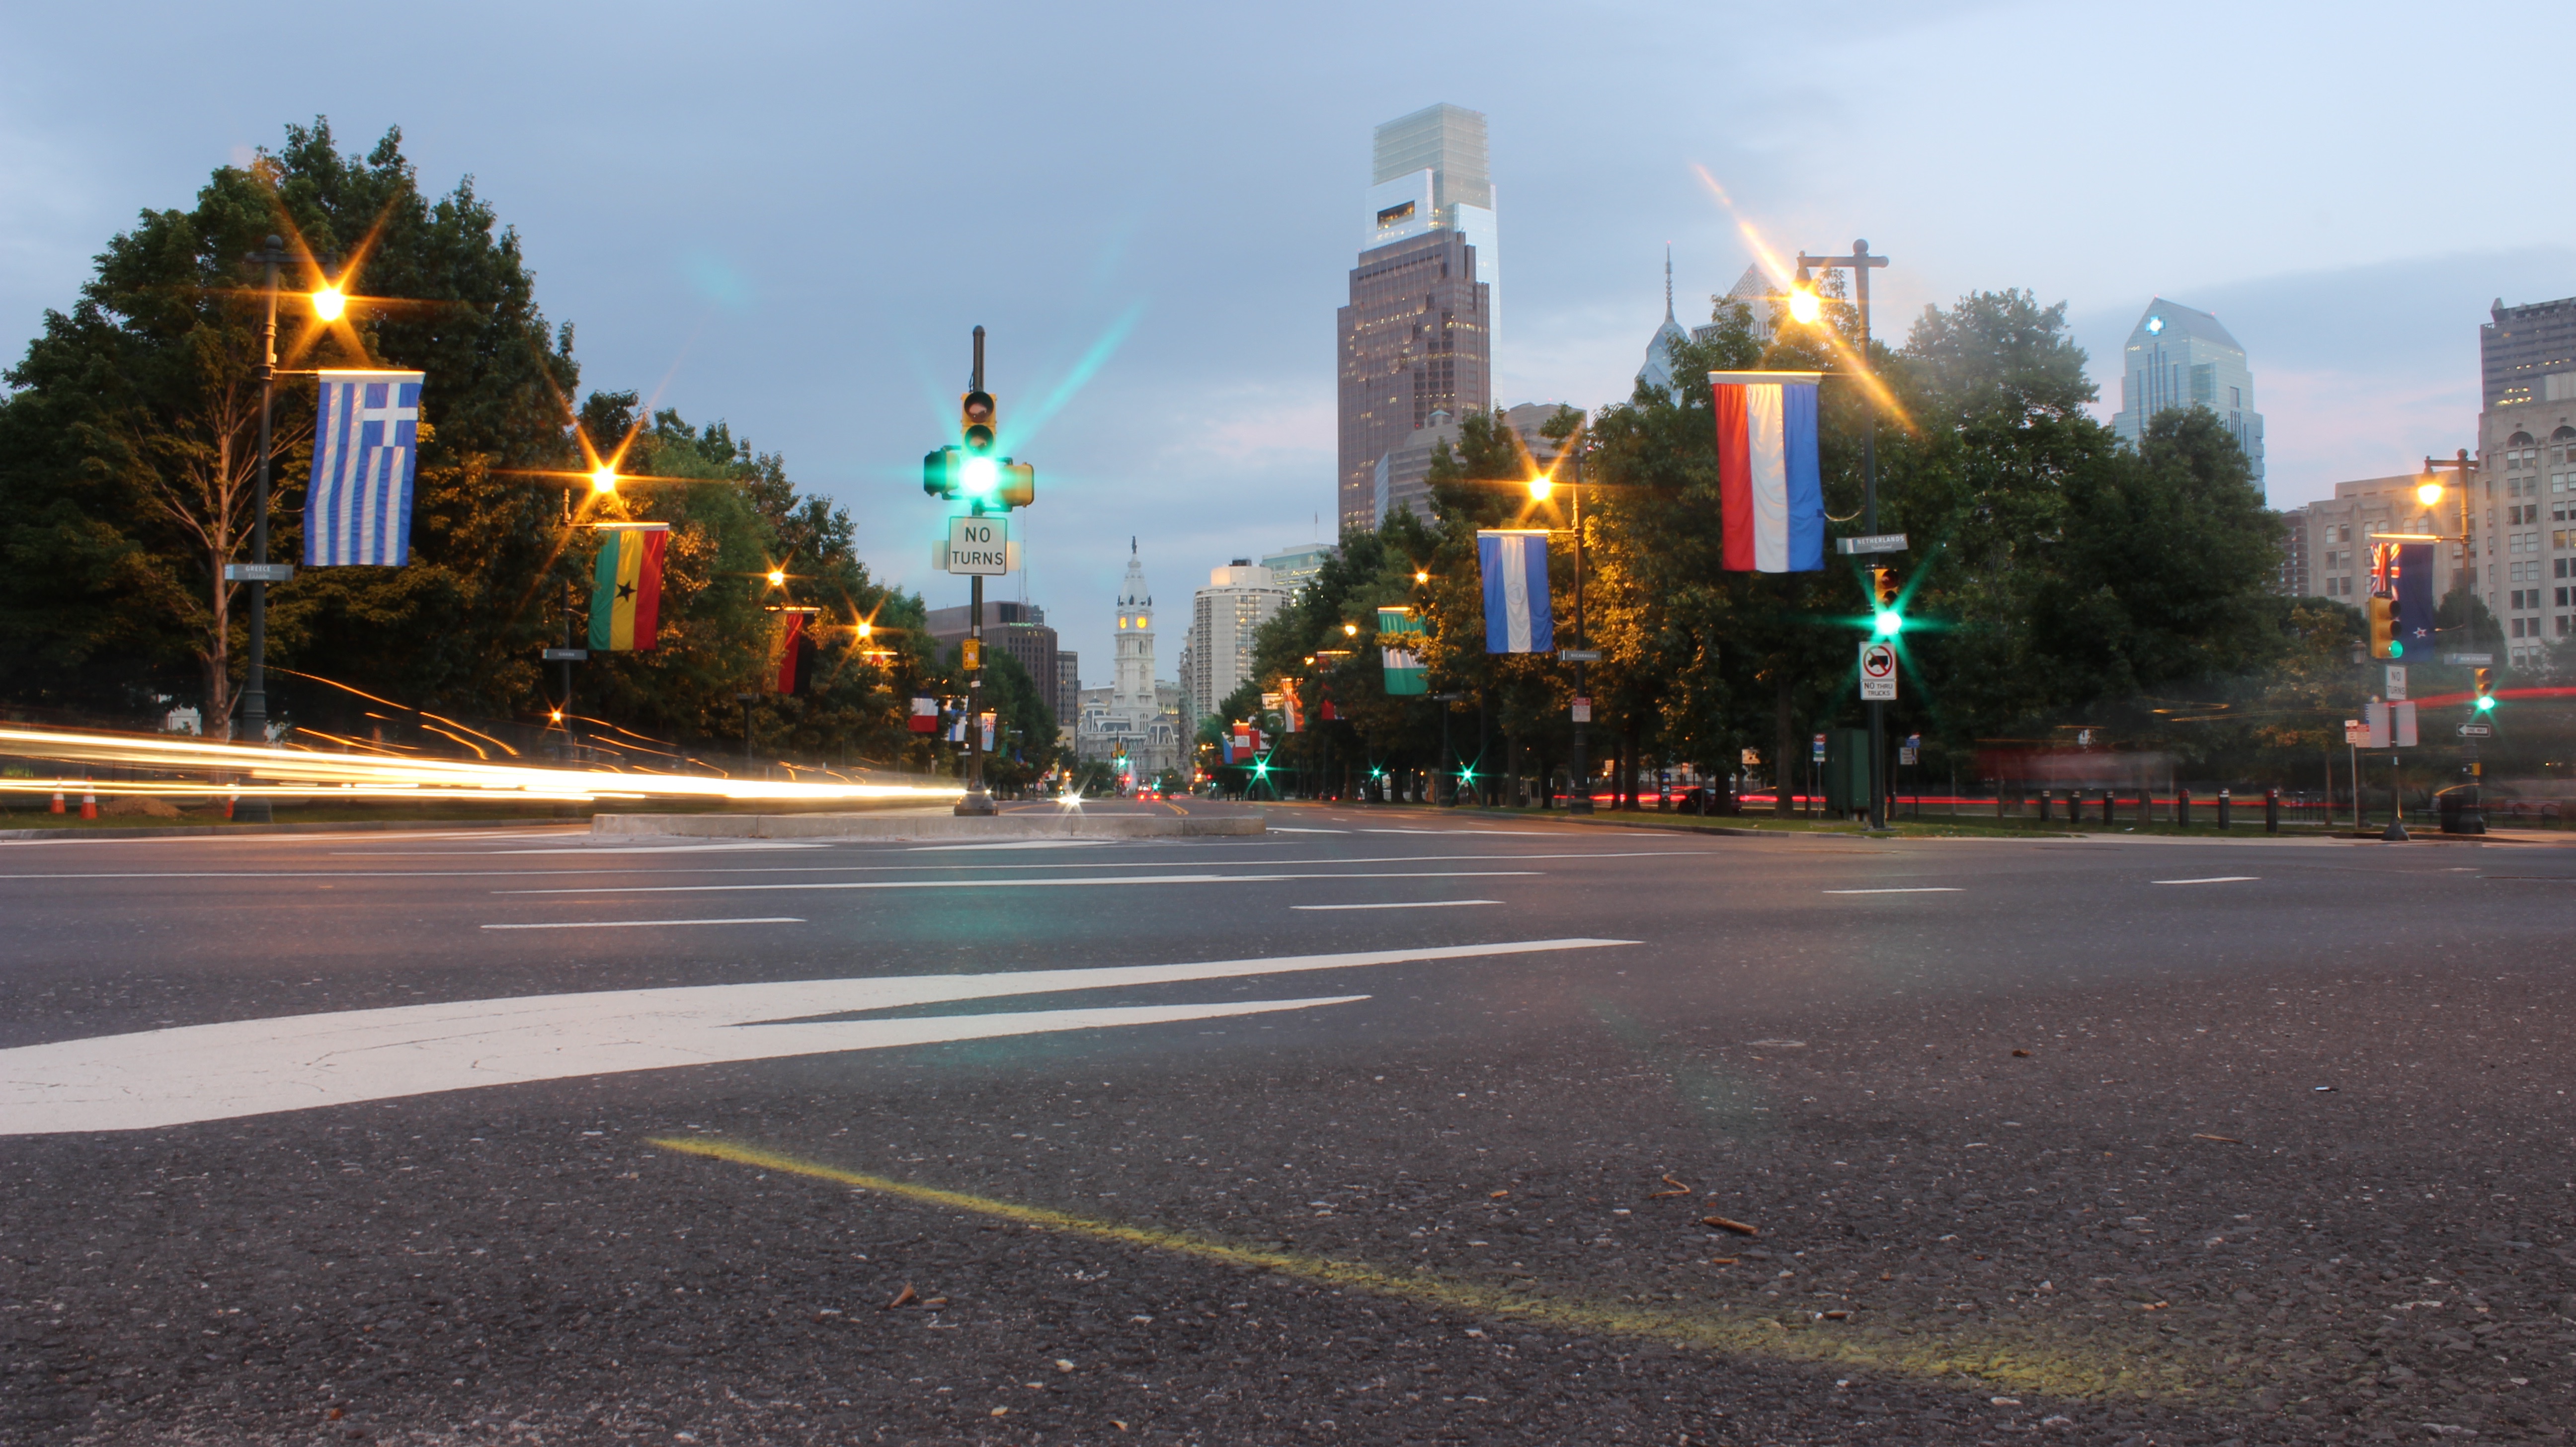
pedestrian, road, skyline, traffic, street, night, city, cityscape, downtown, dusk, evening, lane, lighting, infrastructure, urban area, human settlement